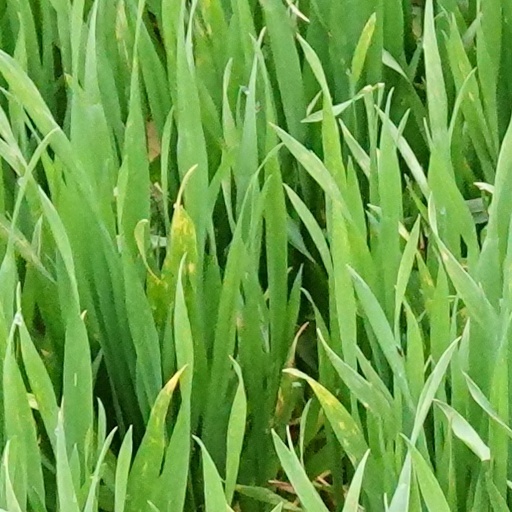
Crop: wheat